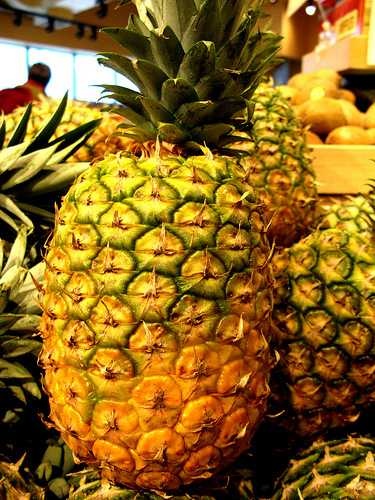
Label: Pineapple